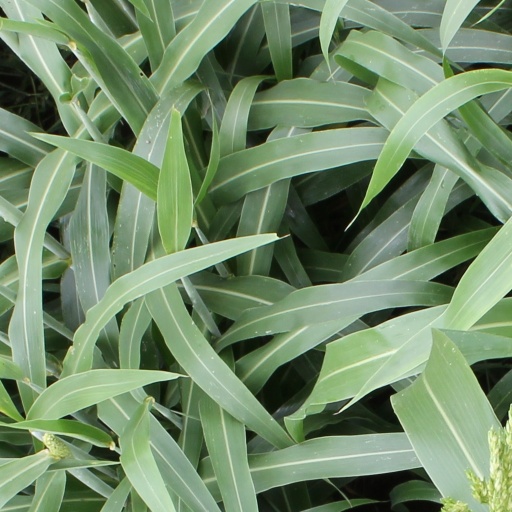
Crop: sorghum